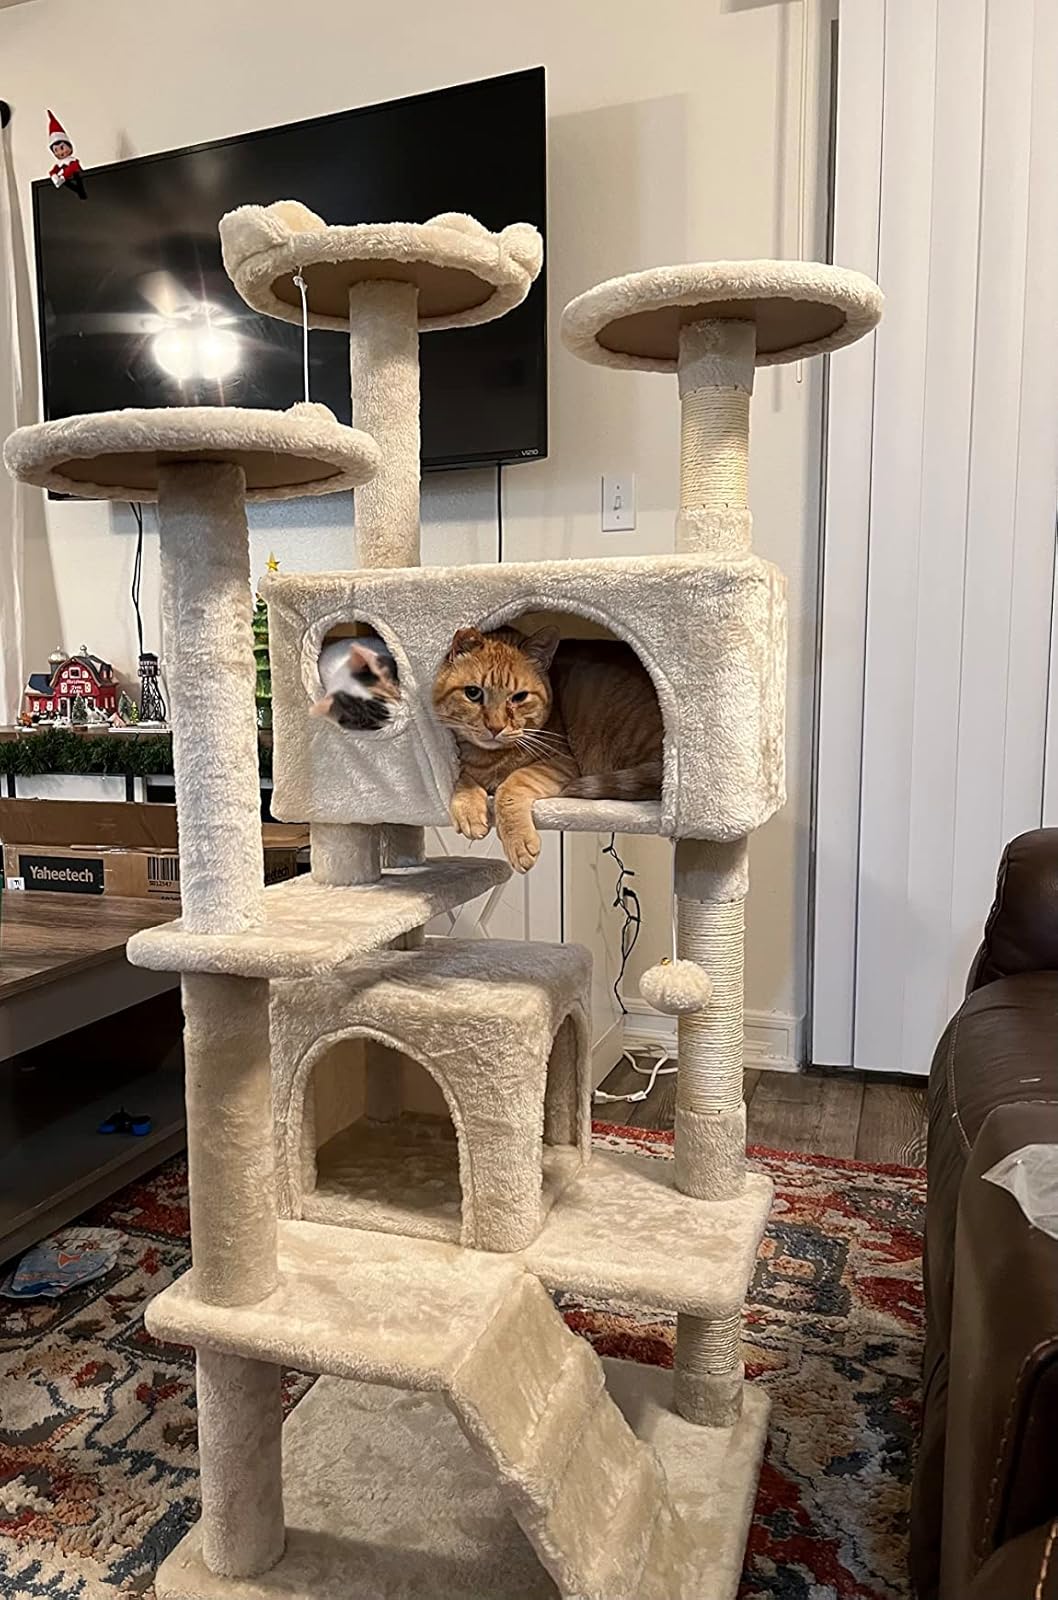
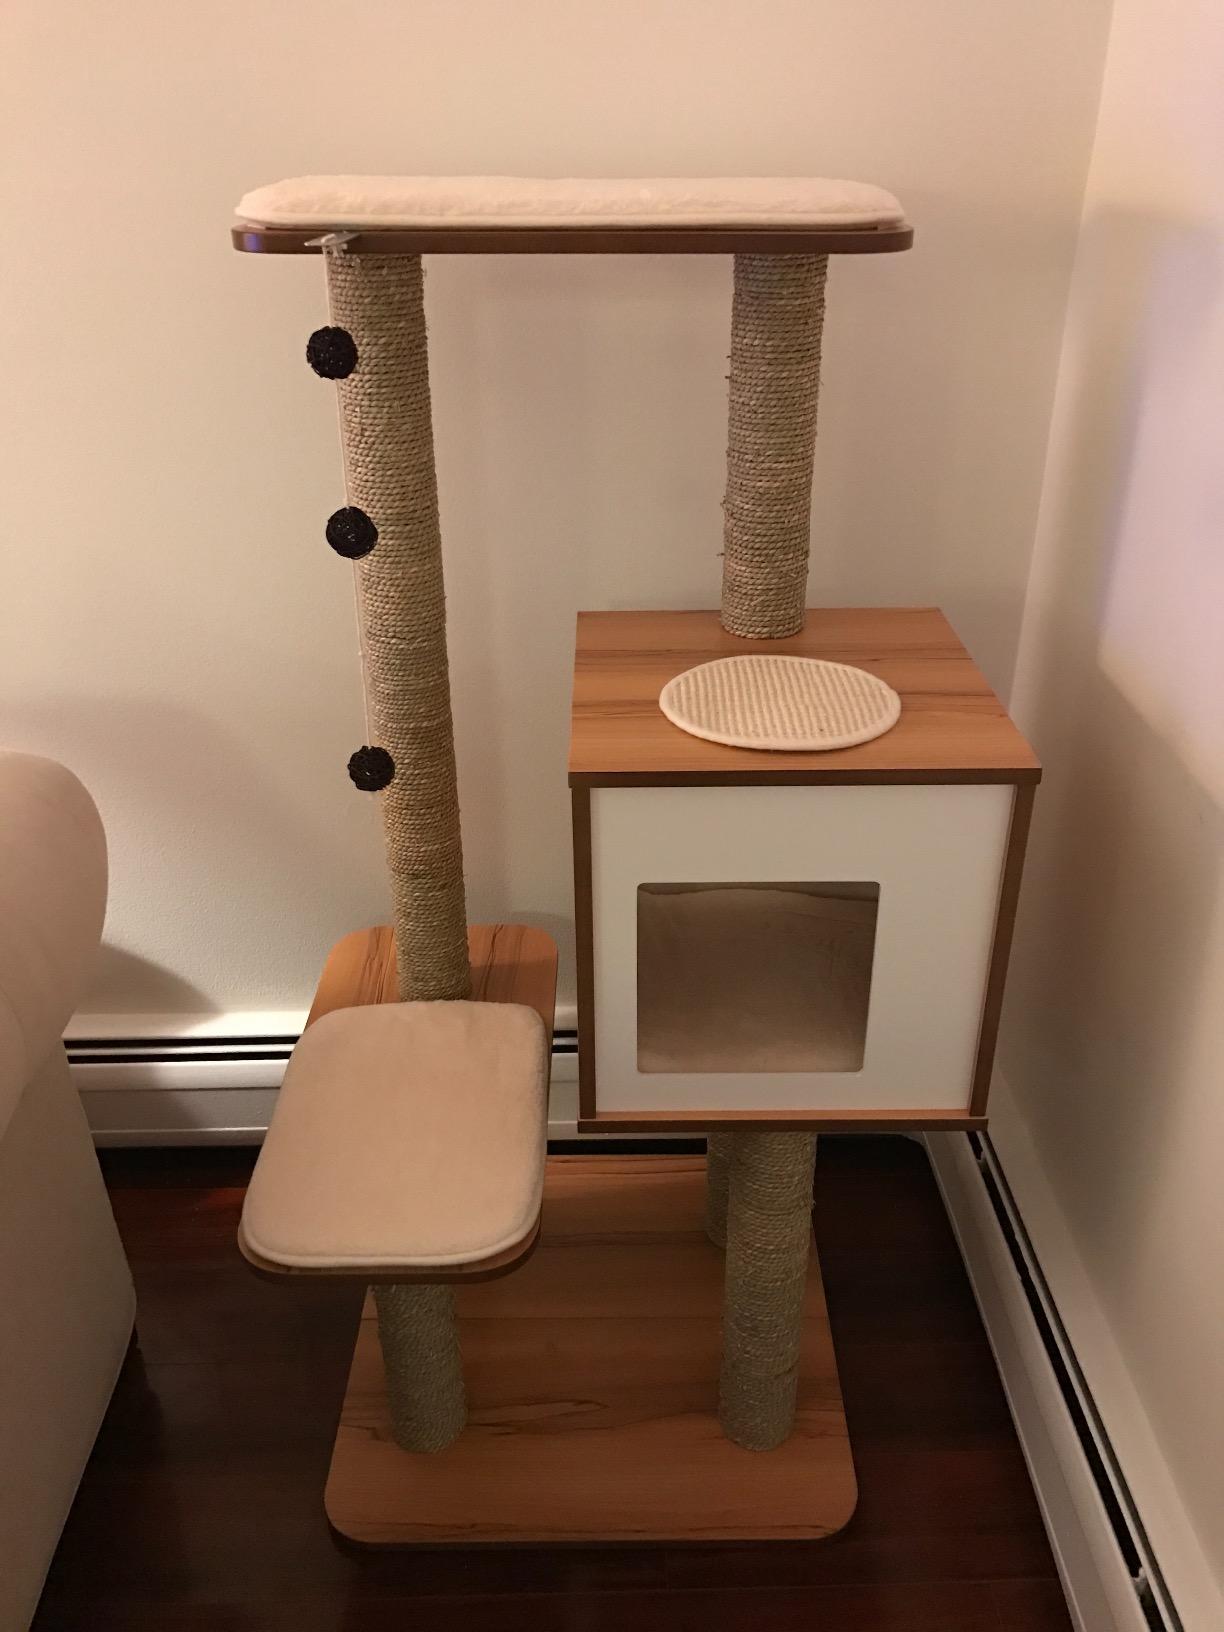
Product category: items_cat tree
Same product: no